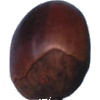
Label: Chestnut 1